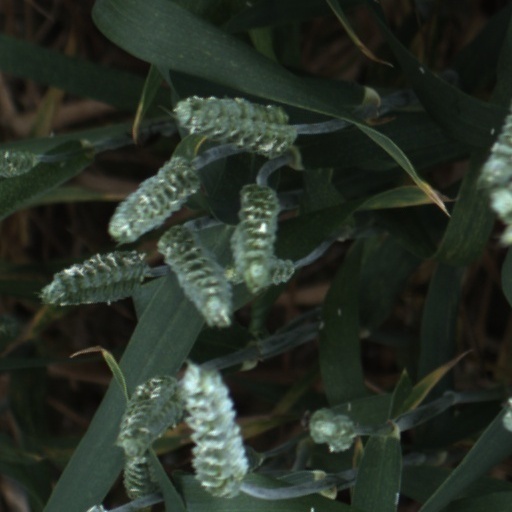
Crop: wheat